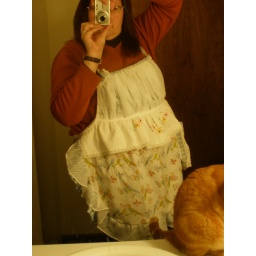
Me, the bathroom mirror and the cat .. not a great combo in a picture, frankly.